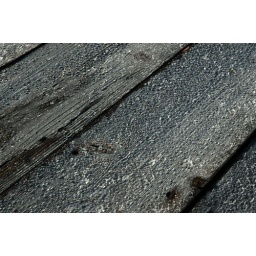
iced wooden table at morning in August (Colle dell'Agnello, Italy)